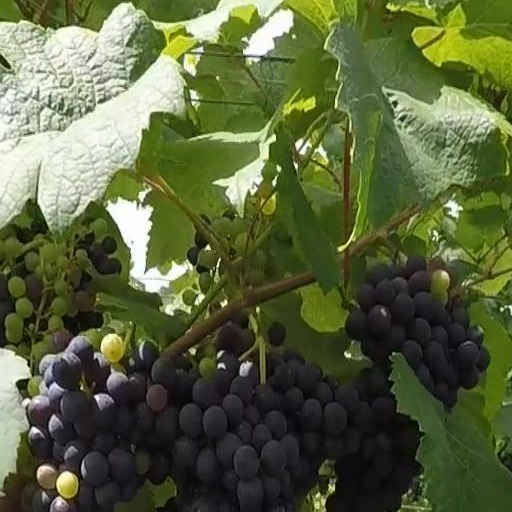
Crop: grape